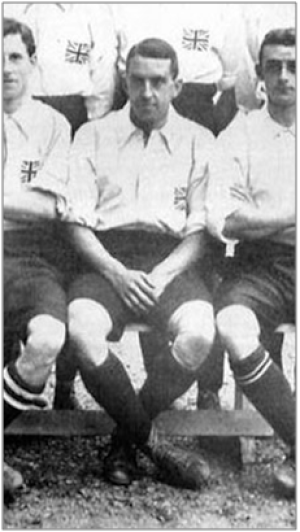
Clyde Purnell
Clyde Purnell ved OL 1908
Clyde Honeysett Purnell var en britisk fodboldspiller som deltog i OL 1908 i London.